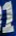
Number: 1